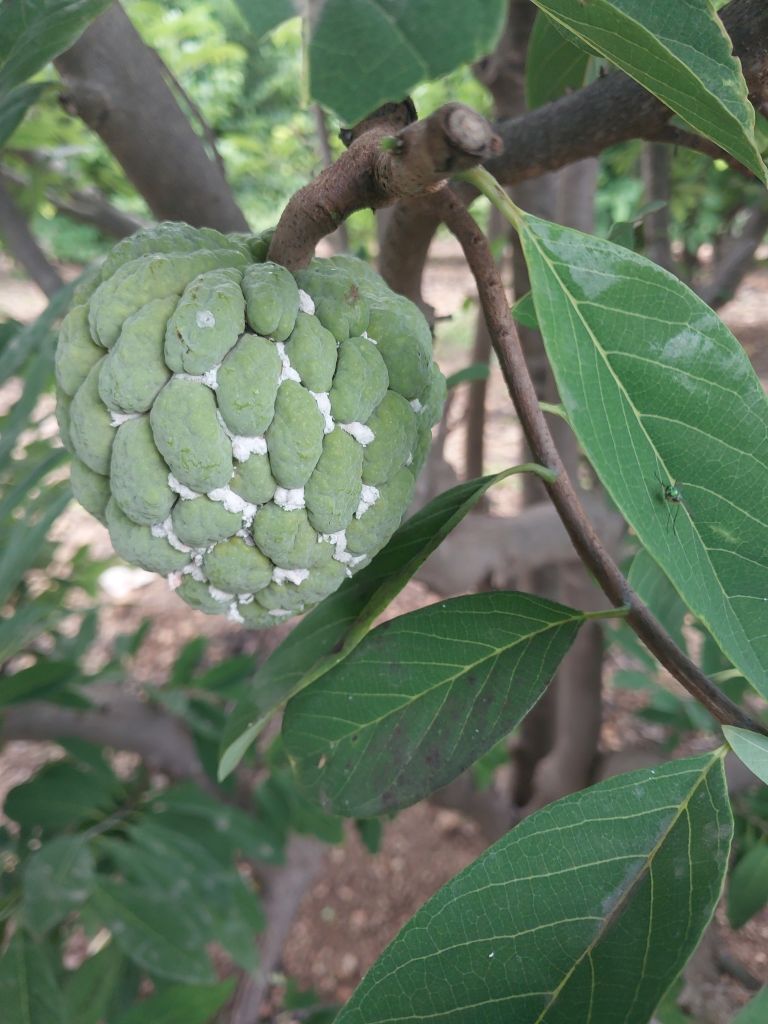
Disease label: Mealy Bug